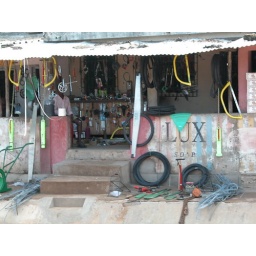
The bike shop at the main market in Massinga, Mozambique.